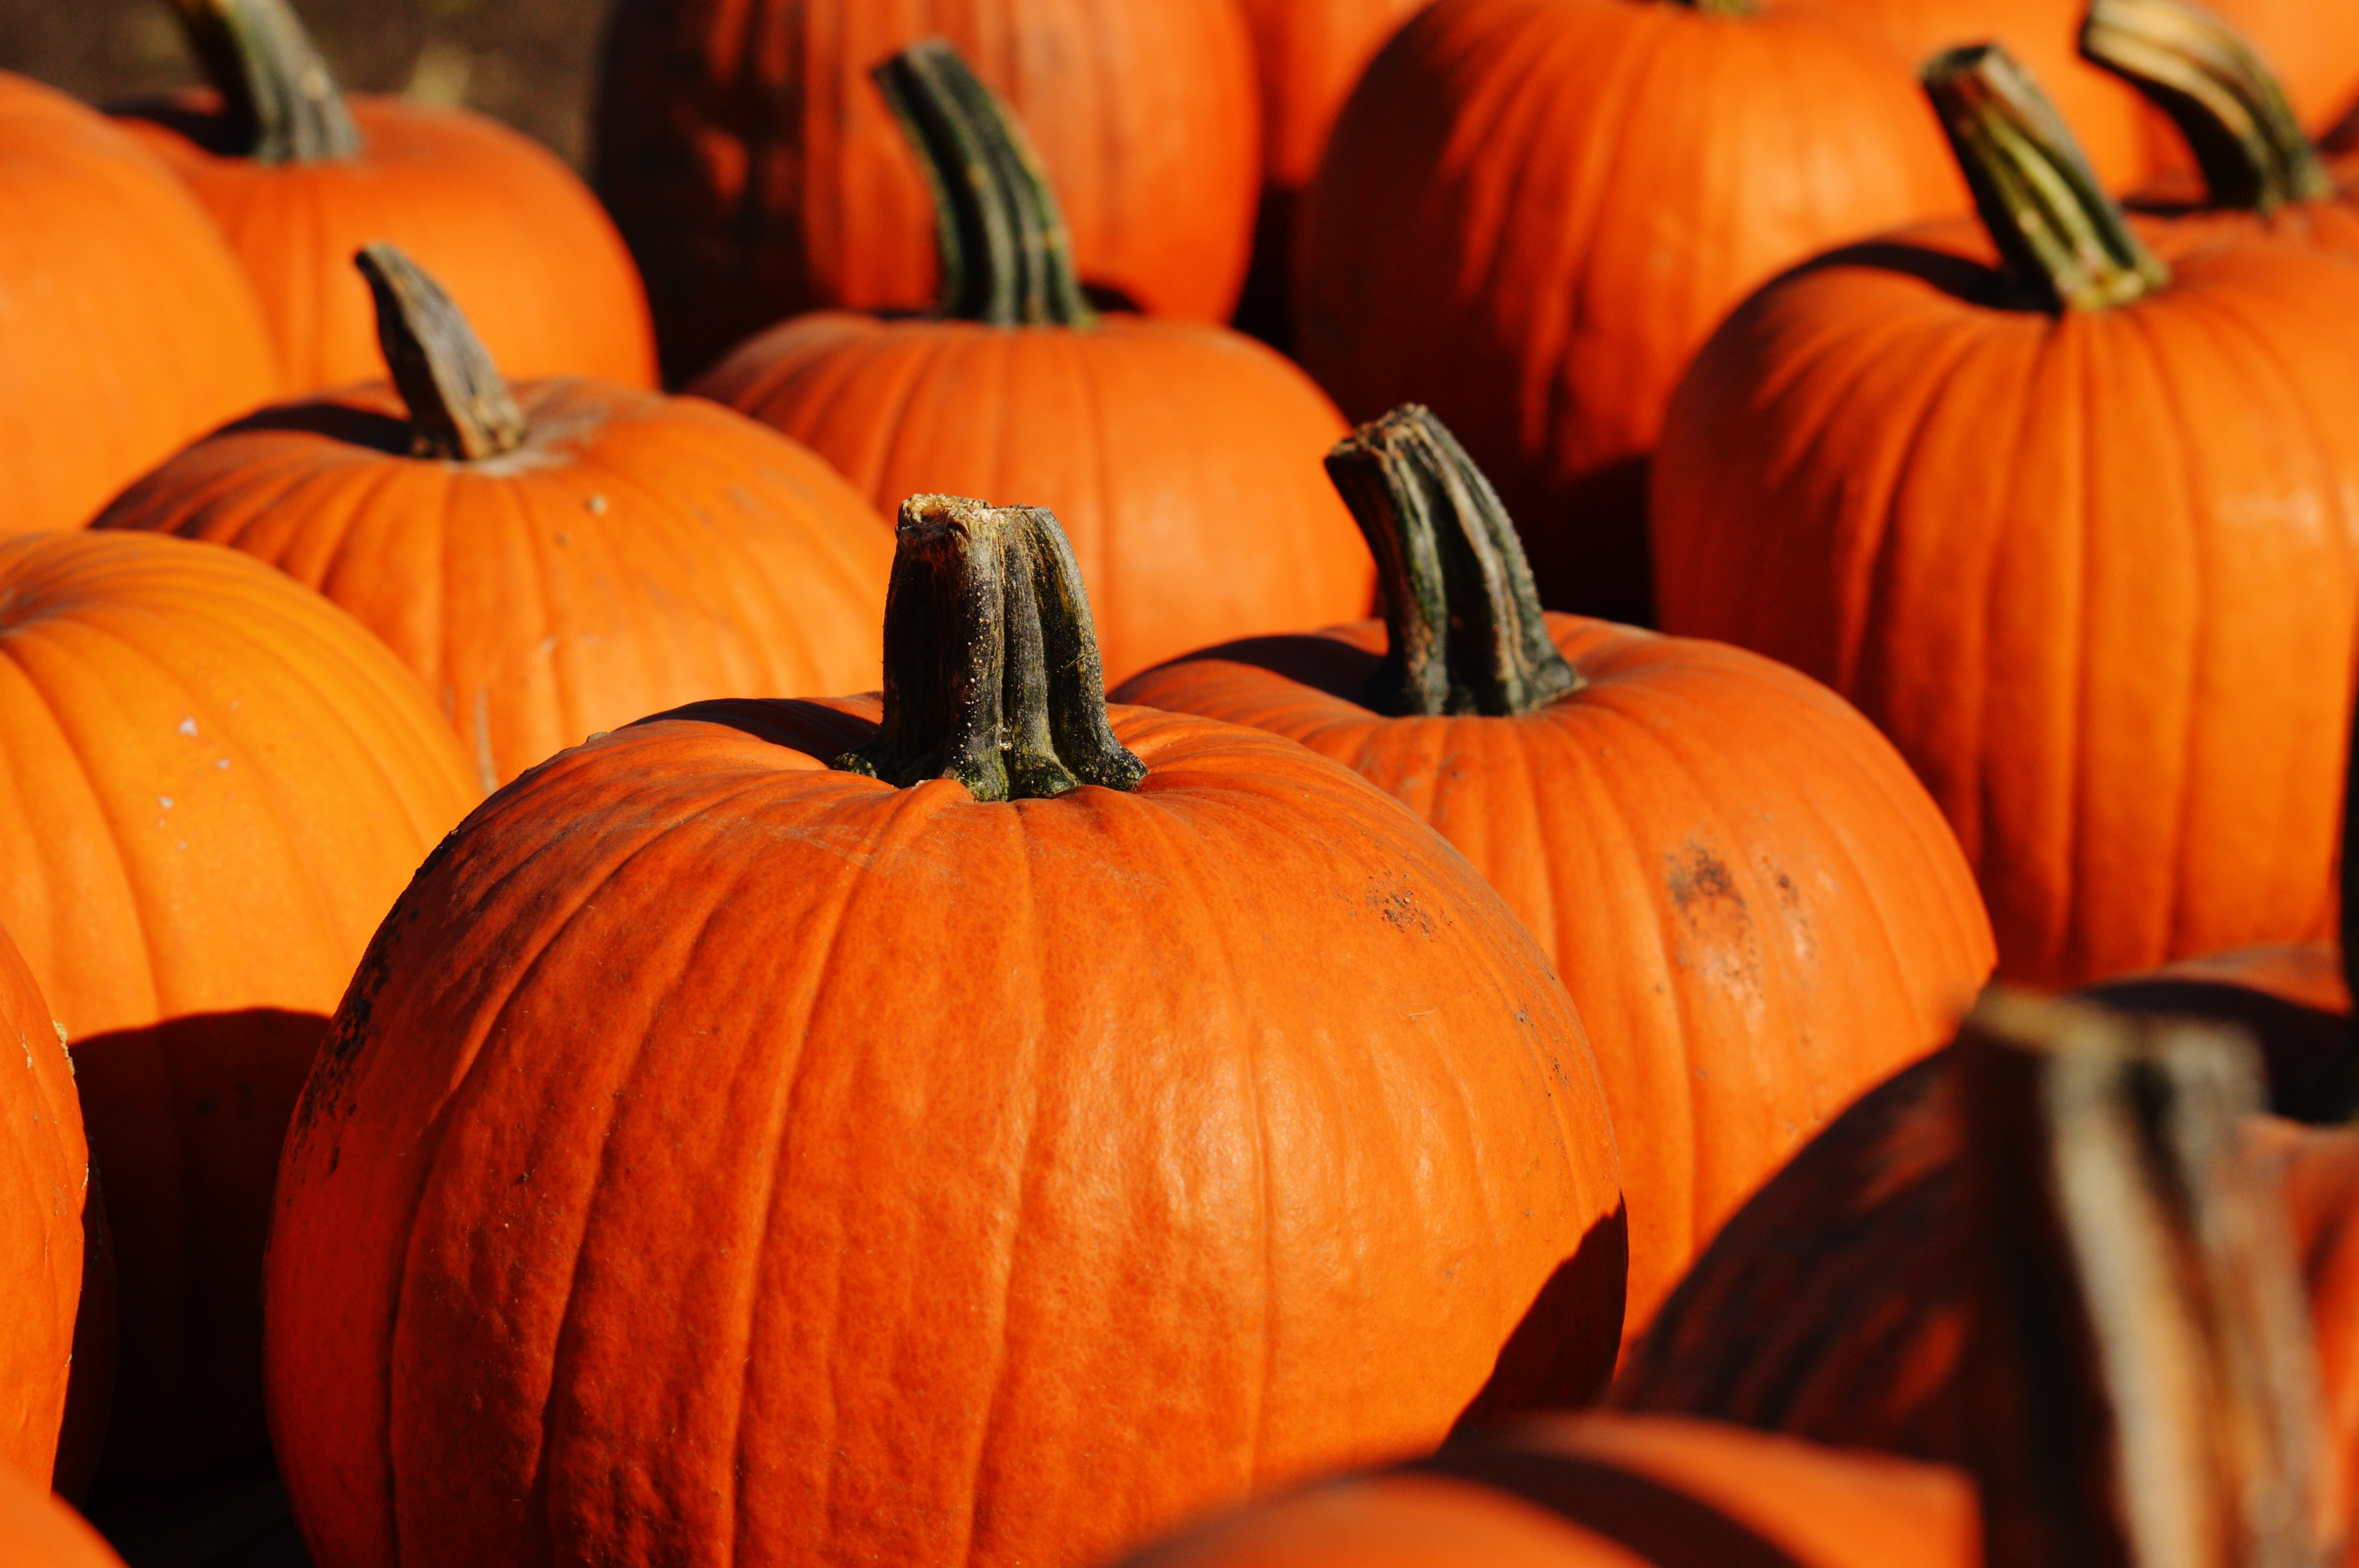
decoration, orange, autumn, pumpkin, halloween, holiday, gourd, carve, jack o lantern, calabaza, carving, october, pumpkins, cucurbita, autumn decoration, pumpkin festival, winter squash